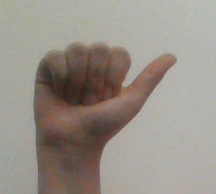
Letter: dhad